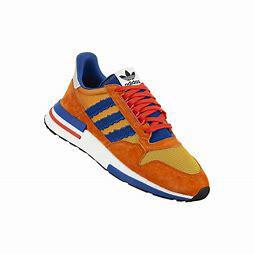
Brand: Adidas
Model: ZX 500